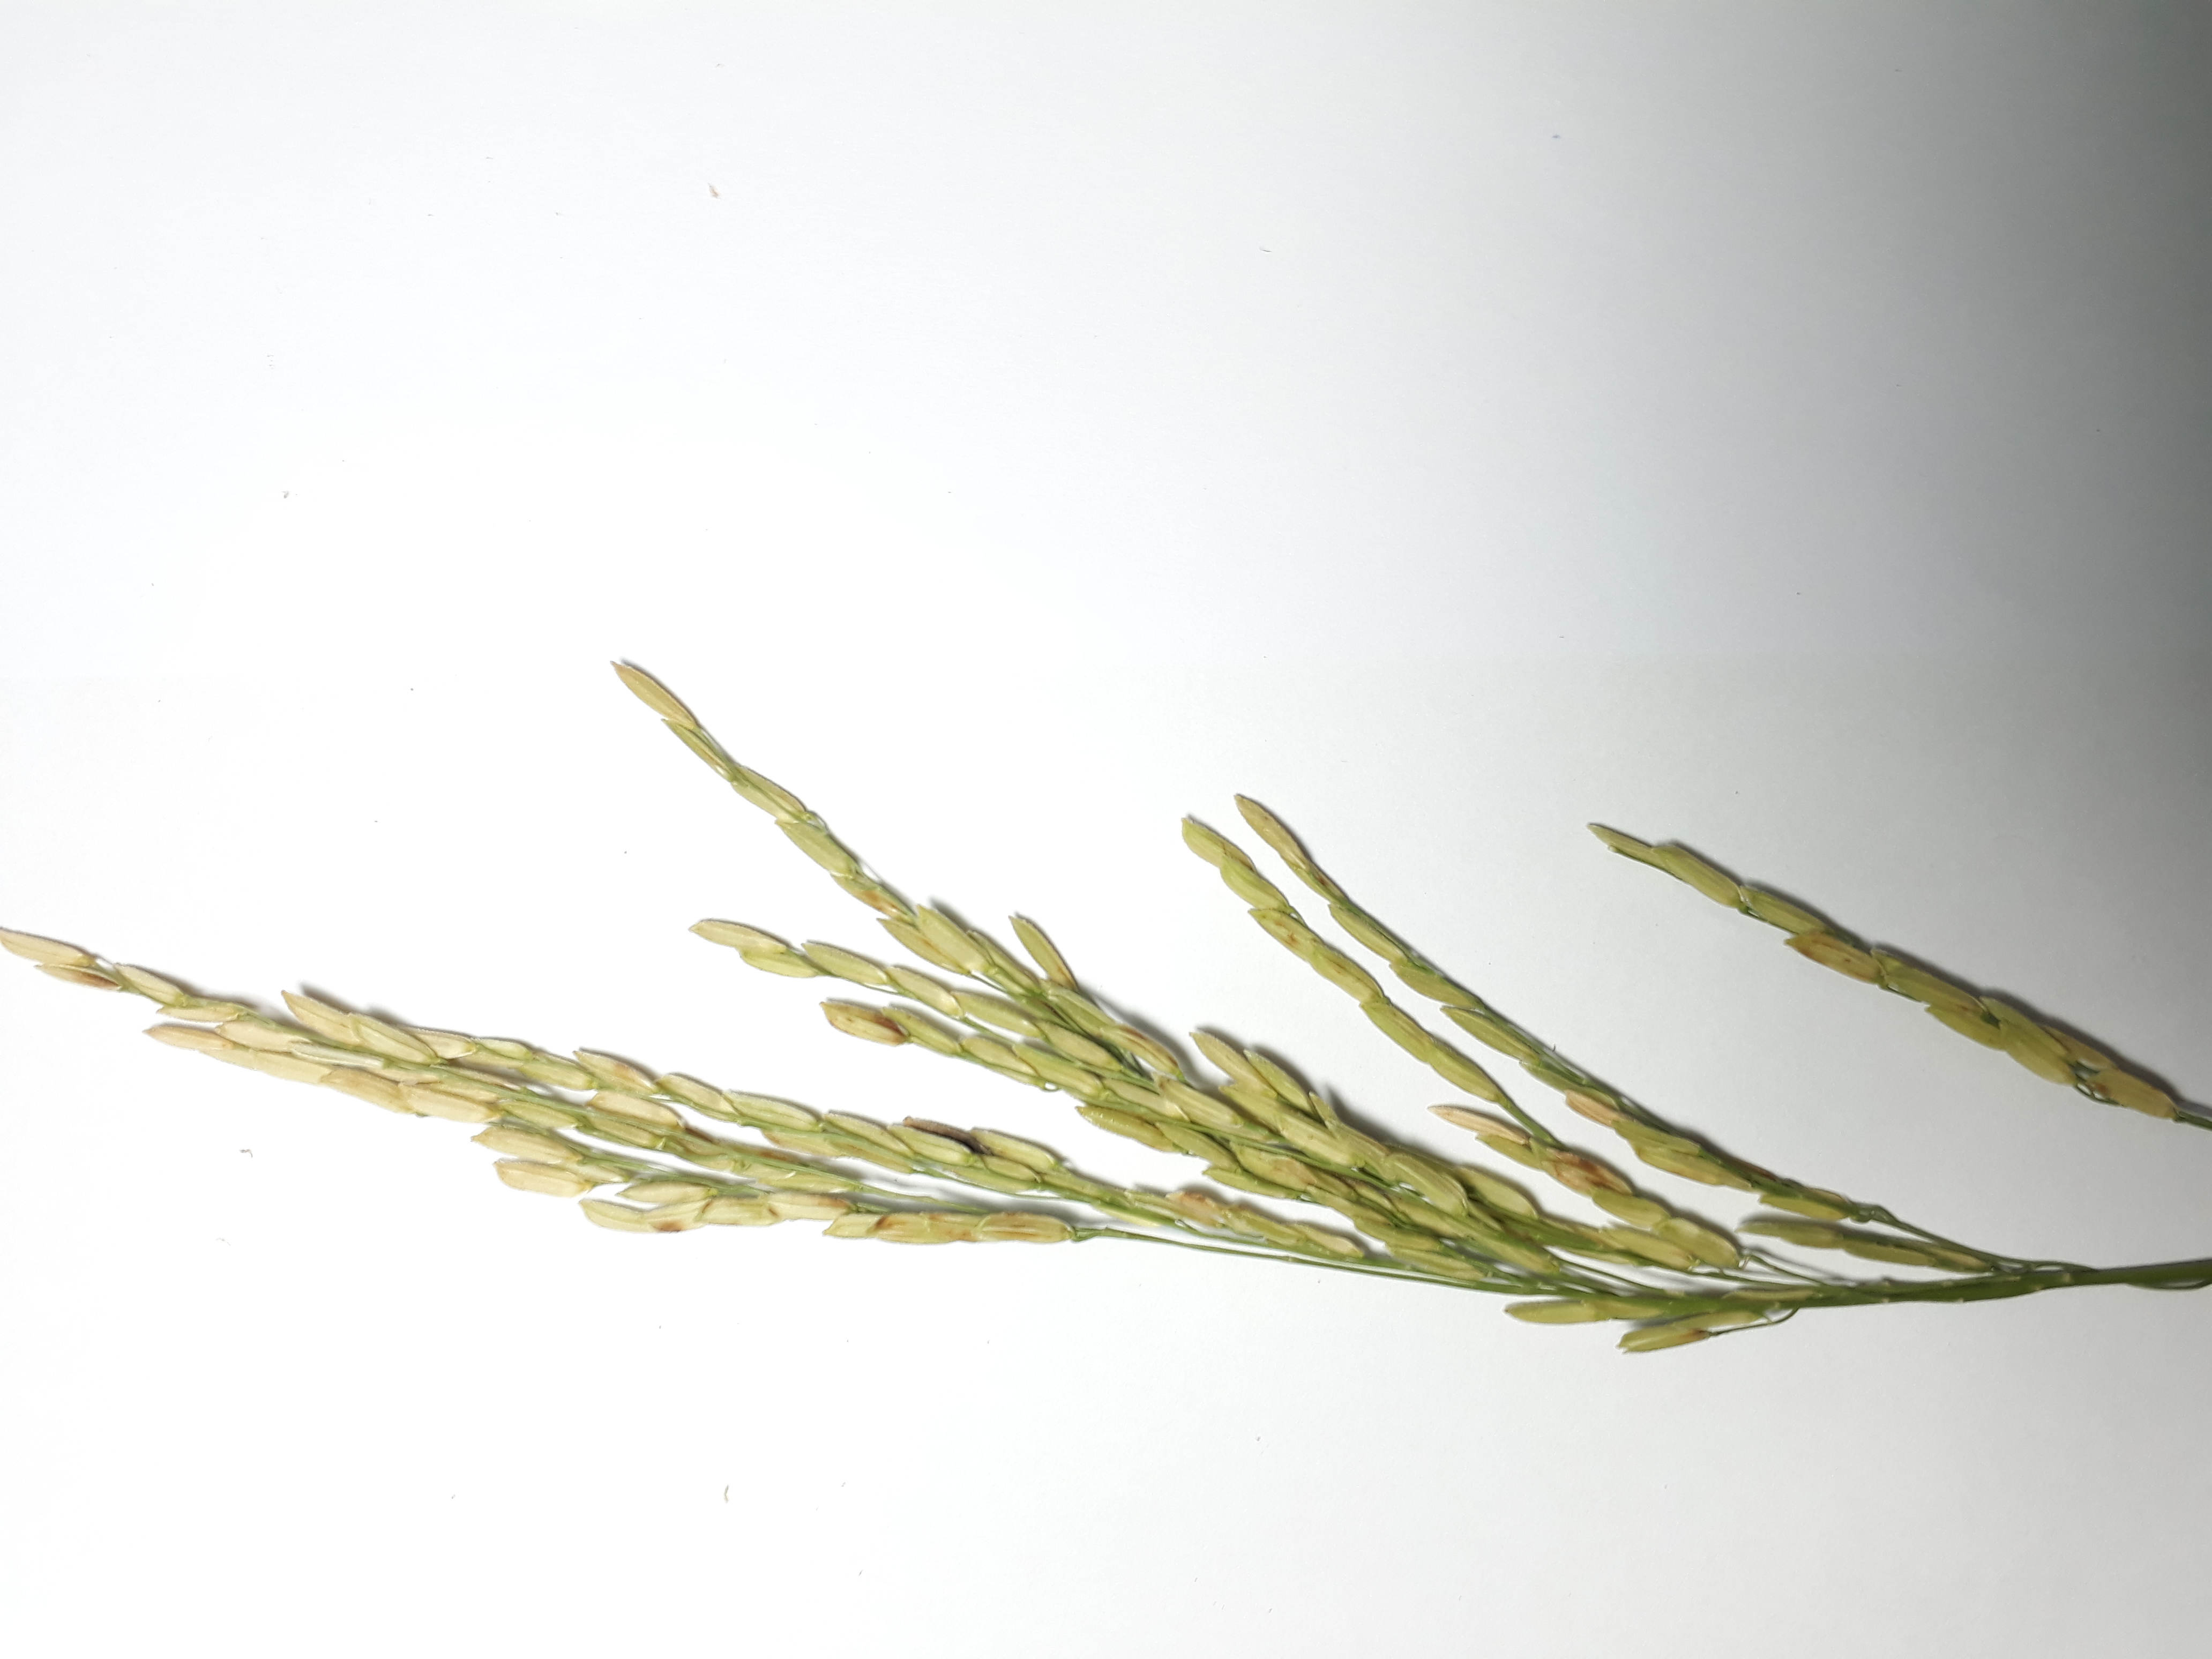
Label: Damaged